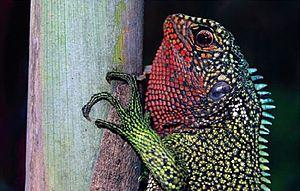
Enyalioides est un genre de sauriens de la famille des Hoplocercidae.